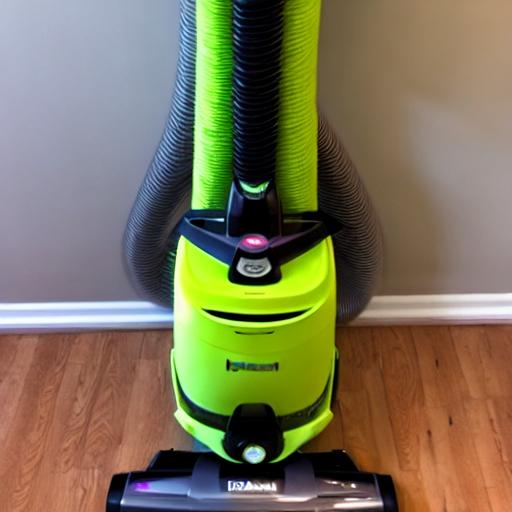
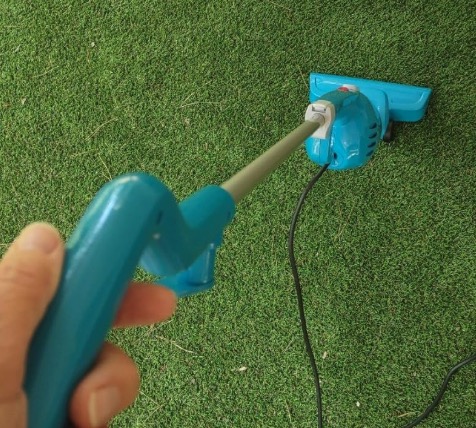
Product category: items_vacuum
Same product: no